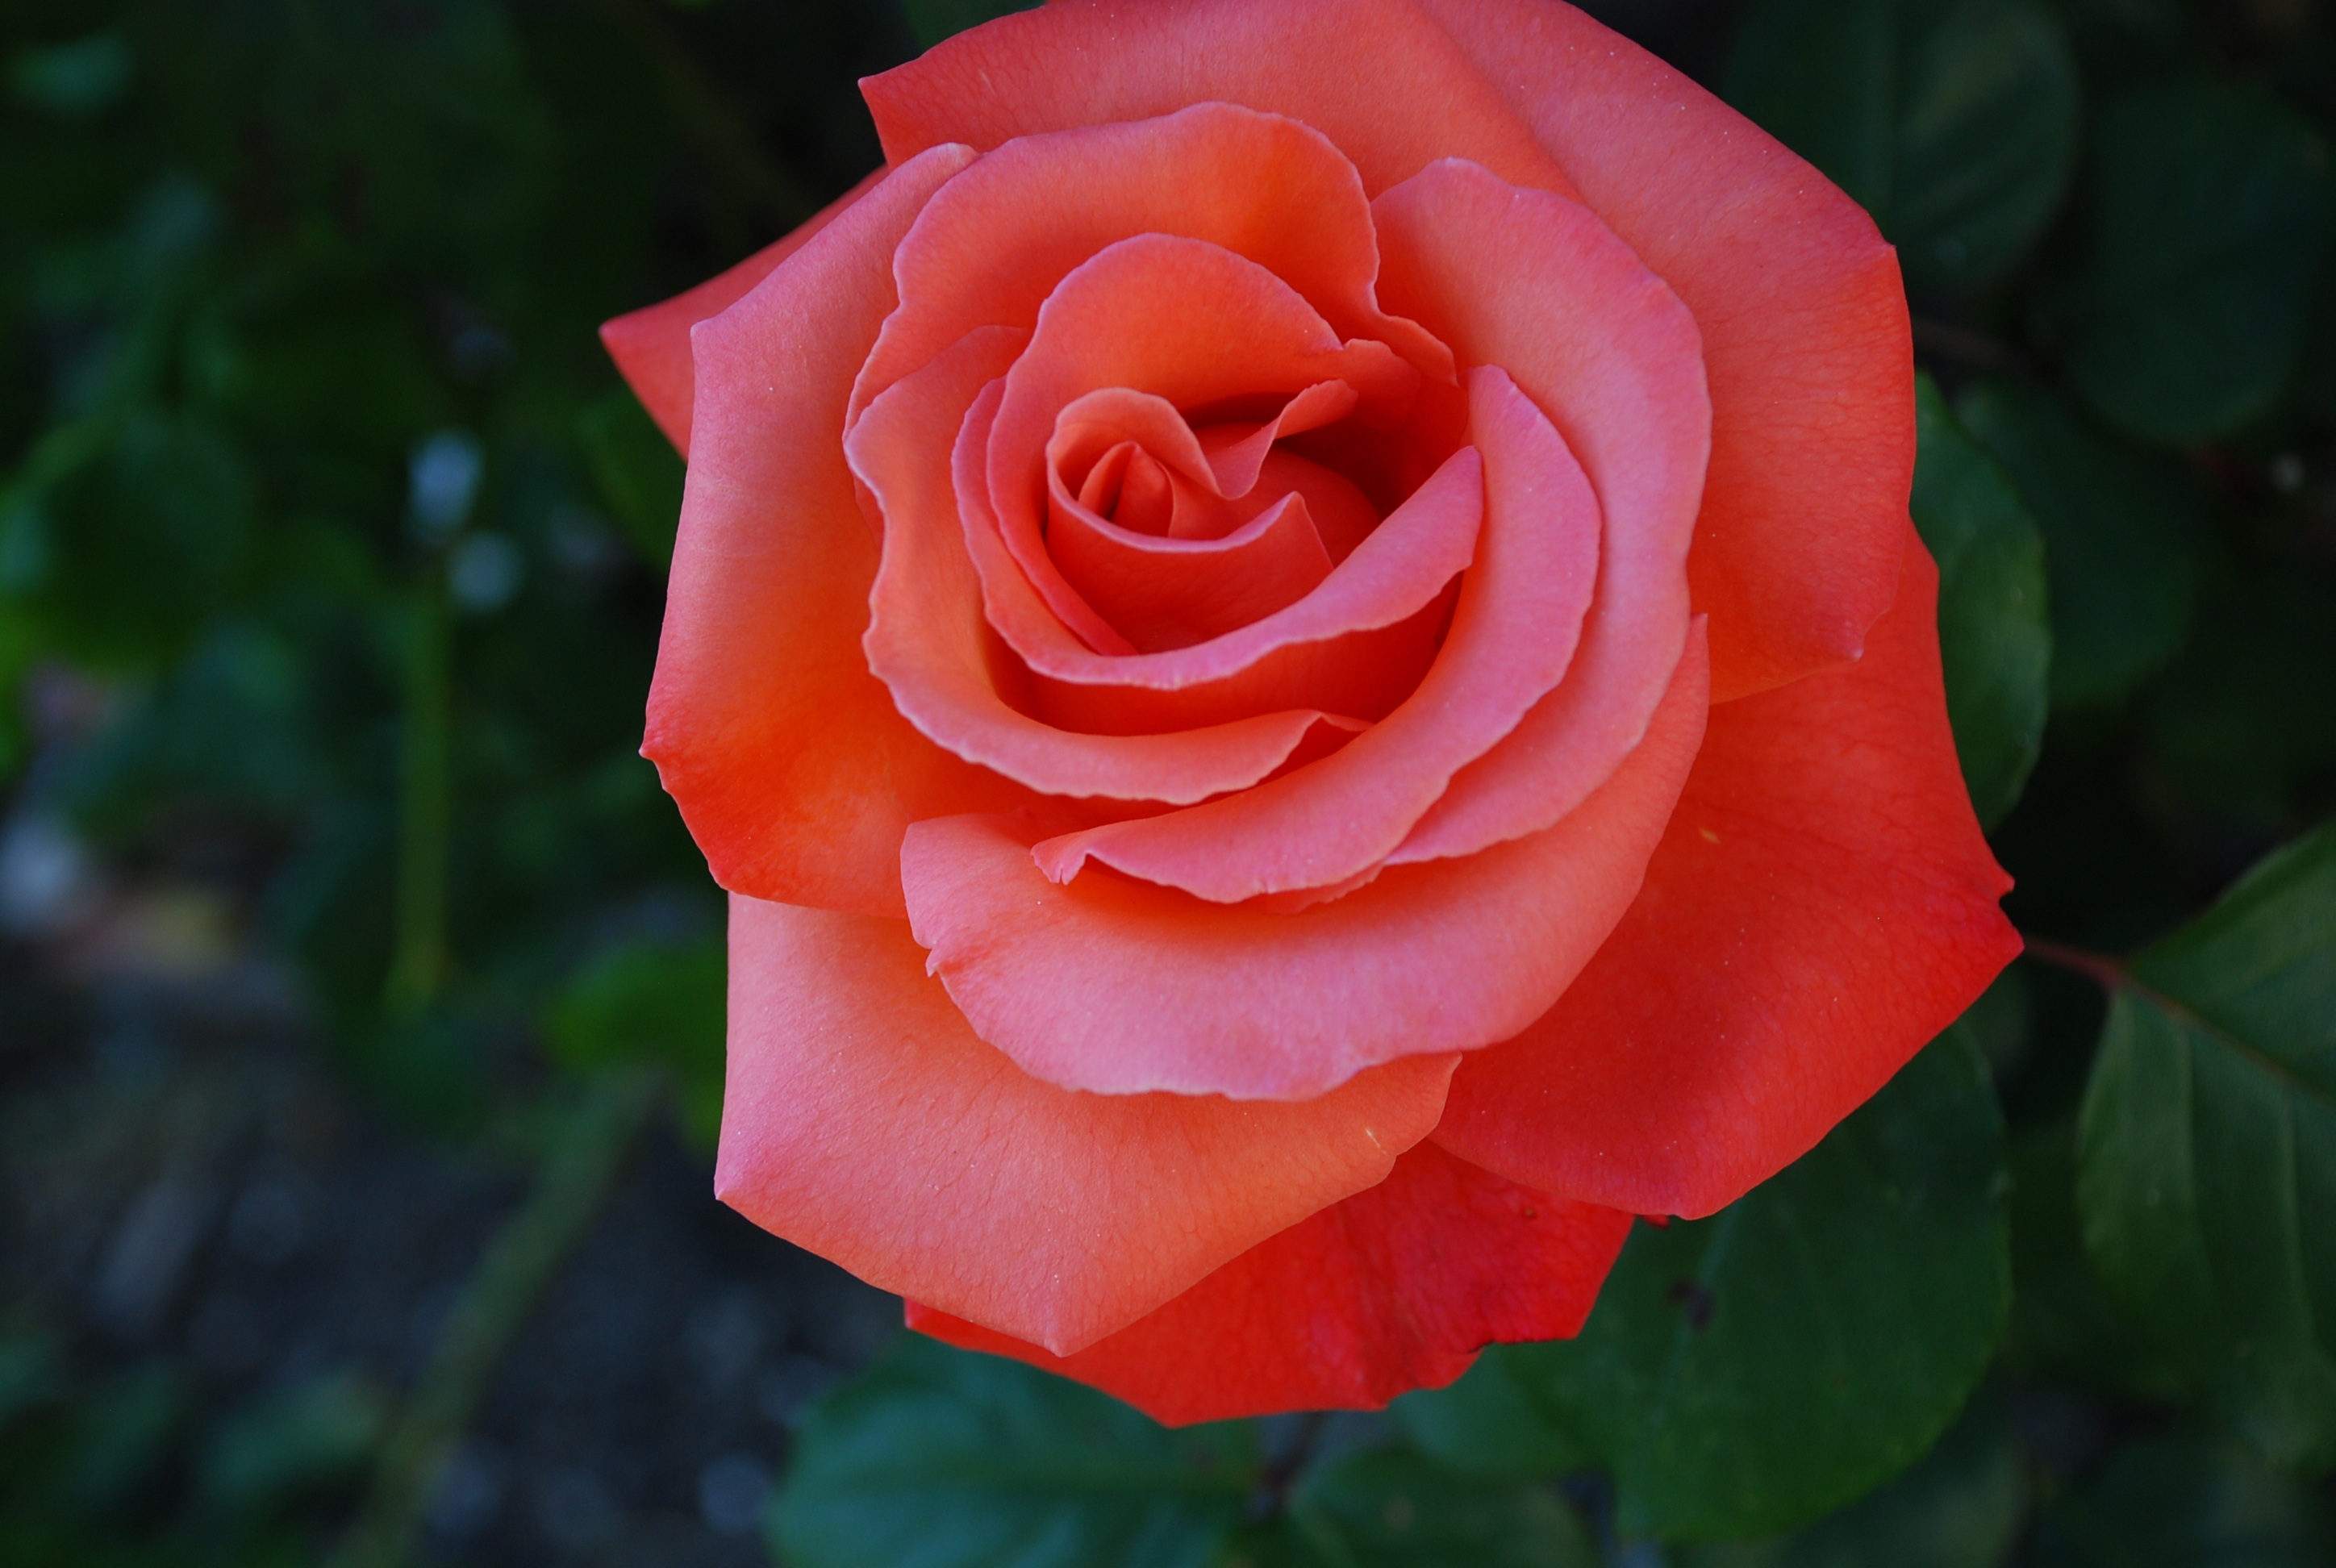
nature, plant, flower, petal, rose, red, garden, pink, flora, floribunda, macro photography, flowering plant, garden roses, rose family, plant stem, land plant, rose order